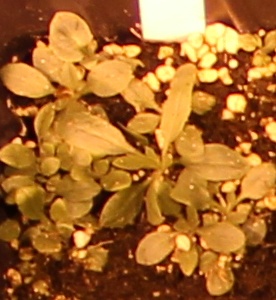
Label: Horseweed